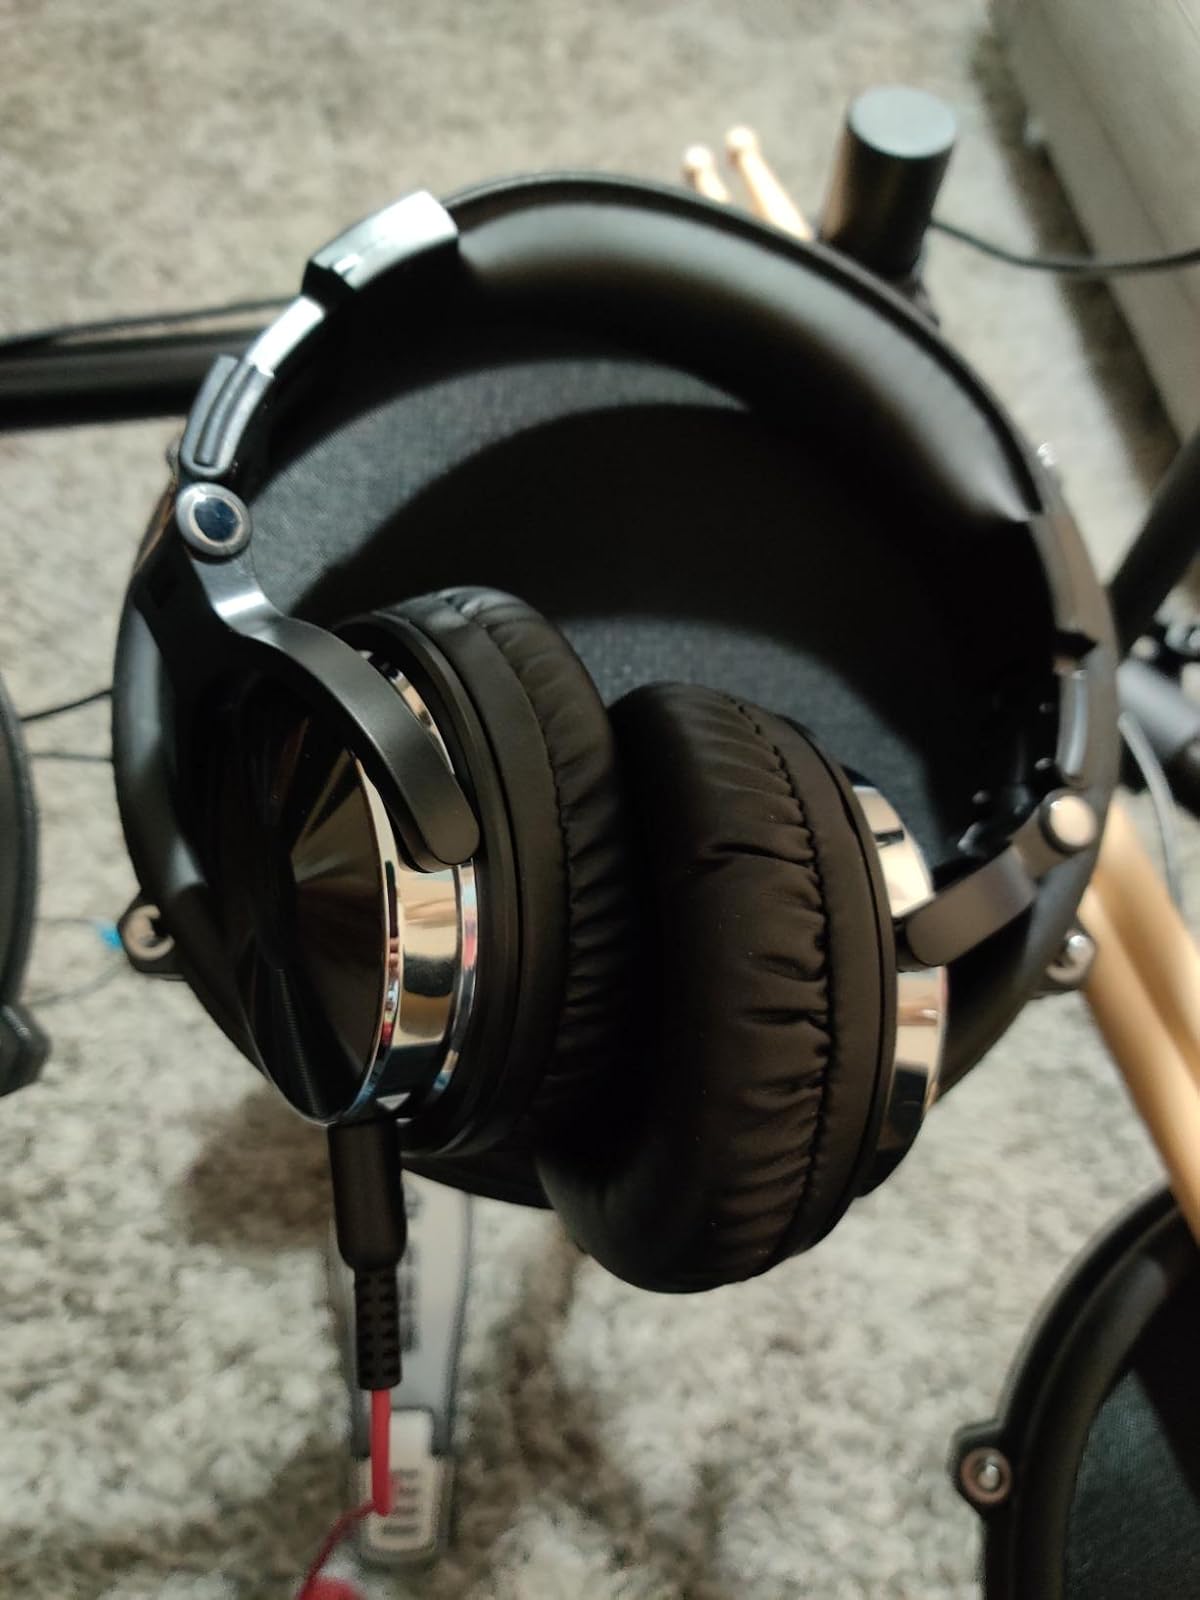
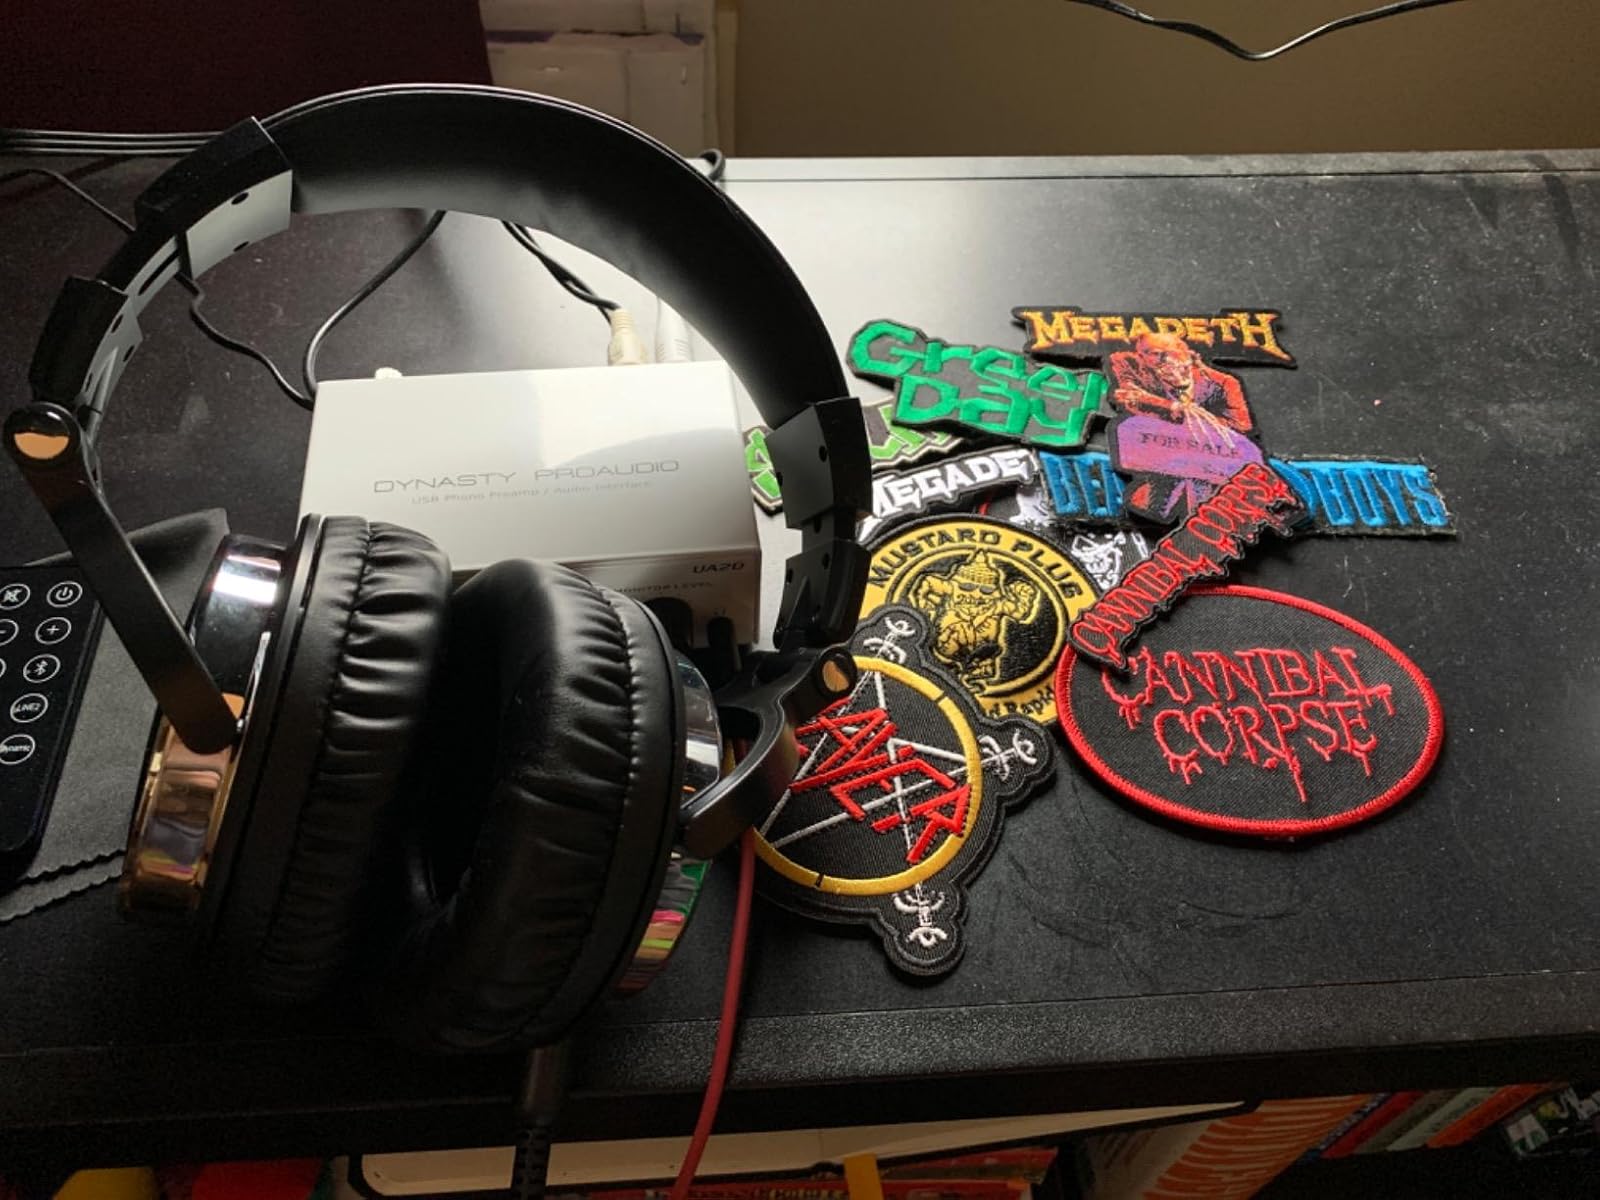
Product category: headphones
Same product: yes